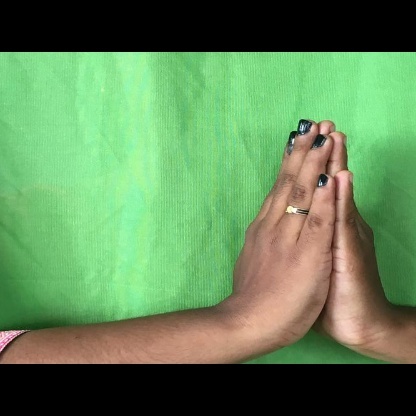
Mudra: Anjali